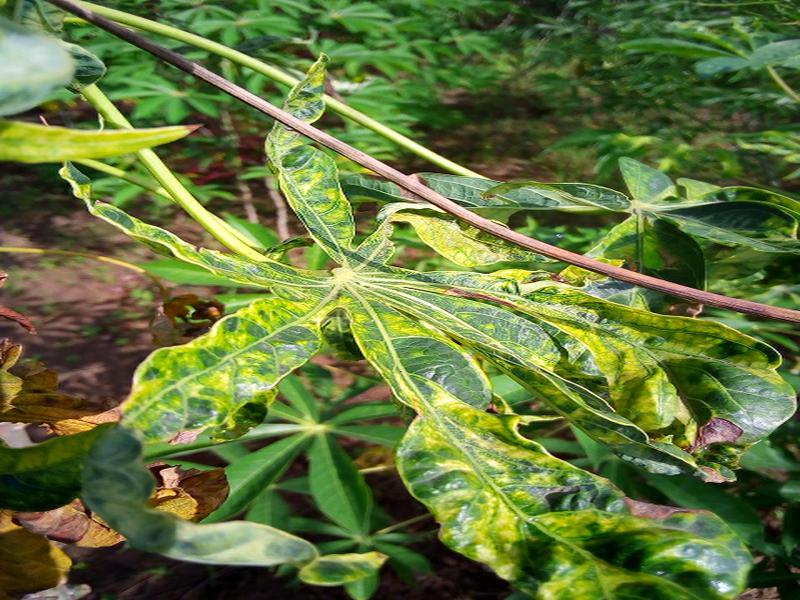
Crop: cassava
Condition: mosaic_disease